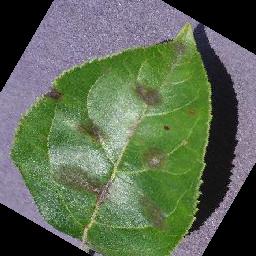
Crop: apple
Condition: scab